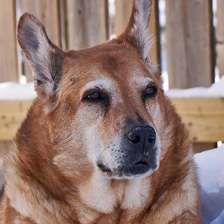
Label: animals